Grorud Line

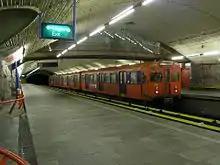
T1000 train at Romsås

Ruter has also proposed building a connection with the Furuset Line, between Furuset and Økern. Trains running on the line will connect to the Ring Line via the Løren Line. Other proposals involve extending the line to Slattum in Nittedal.